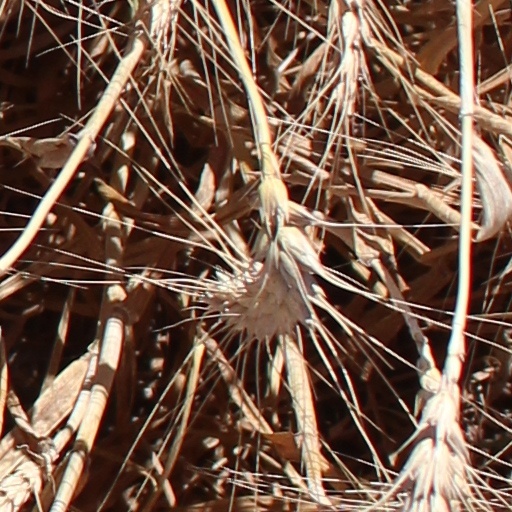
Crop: wheat